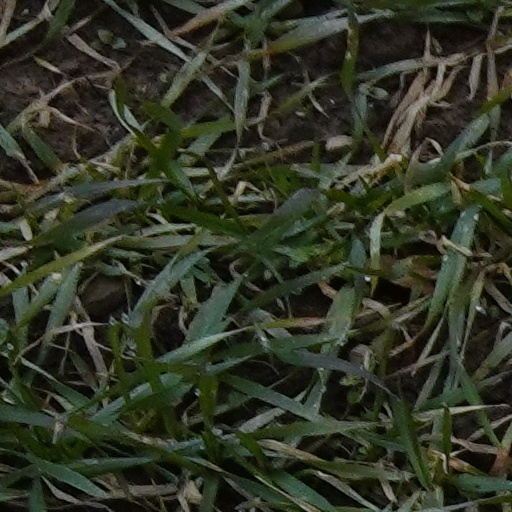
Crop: wheat